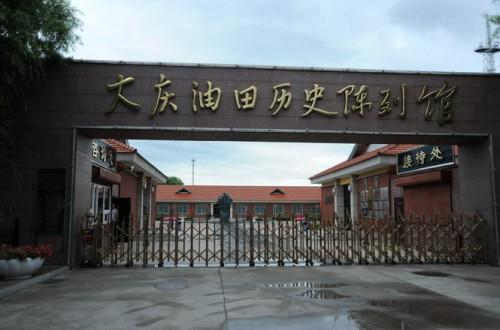
地标名称：大庆油田历史陈列馆
所在城市：大庆市·萨尔图区